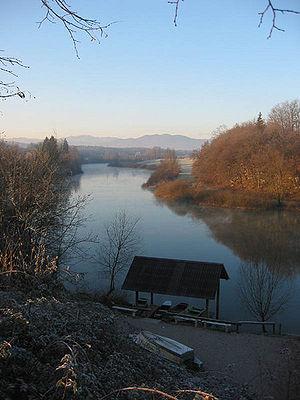
La Krka est une rivière de Slovénie située dans la région de la Basse-Carniole en Slovénie. Elle est par ailleurs un des symboles de cette région.